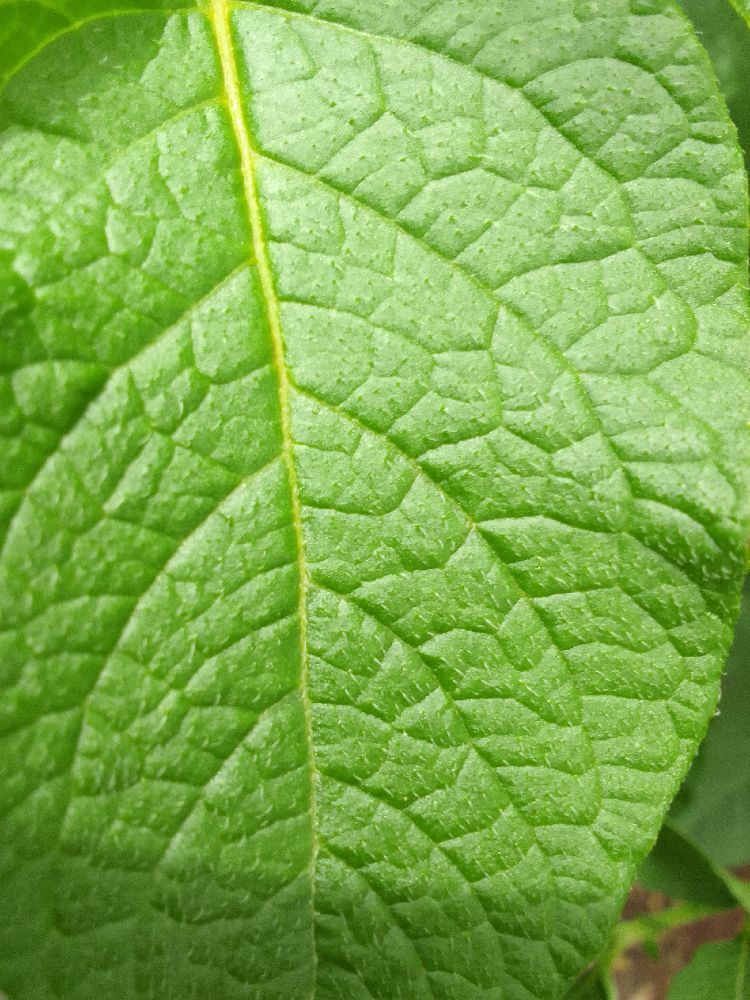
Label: Healthy